Vijay Sethi

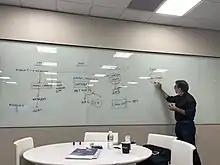
Professor Vijay teaching at NTU PMBA class.

Professor Vijay Sethi is an Indian scientist teaching Information Technology & Operations Management (ITOM) at Singapore’s Nanyang Technological University (NTU). He has been named Business Professor of the Year by the Economist Intelligence Unit (EIU) for being the world's best business educator. He has held a number of leadership positions at the school, including director of international business competitions, coordinator of India strategy, and dean of business program.